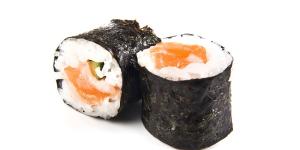
sushi con wasabi